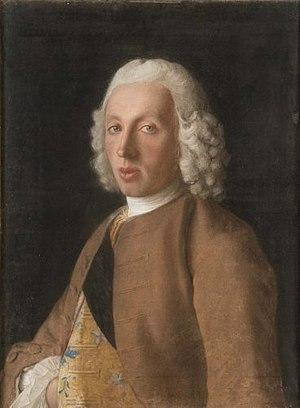
Pastel sur papier marouflé sur toile - 65 x 49 cm Préempté par le Musée de l’Armée Photo
La Fonderie de canons de Douai est un lieu dont l'histoire débute au XIᵉ siècle par la construction d'un donjon du comte de Flandre dont il subsiste le puits pour devenir au XVIIᵉ siècle un arsenal puis une fonderie de canons, et désormais un jardin.